Shijuku Station

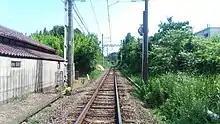
The planned station construction site in August 2017

Construction of the new station started in July 2017. The total construction cost is estimated at JPY246 million.